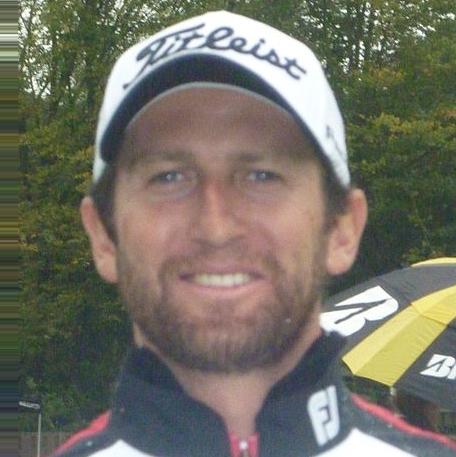
Age: 28